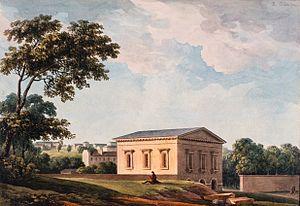
La barrière Blanche (Paris)